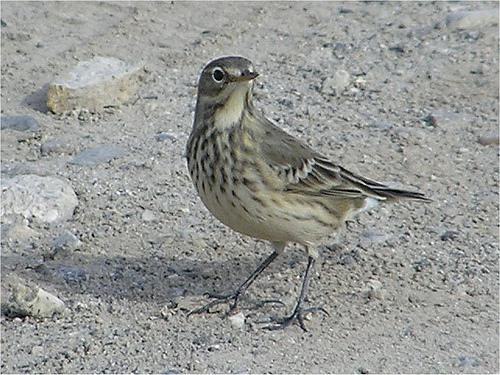
A photo of a american pipit